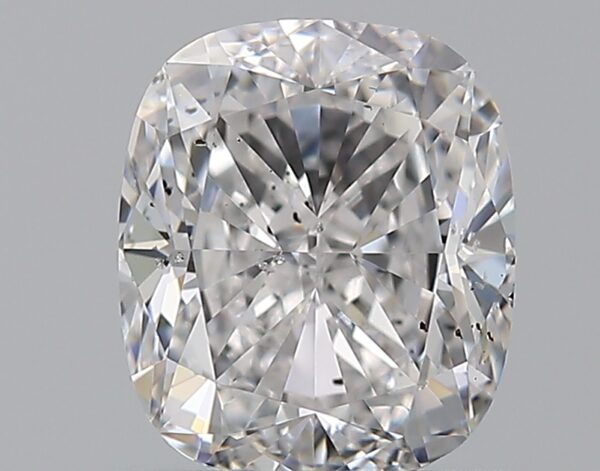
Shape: cushion
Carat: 1
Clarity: SI1
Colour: E
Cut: EX
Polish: EX
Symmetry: EX
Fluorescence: N
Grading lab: GIA
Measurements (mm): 6.14 x 5.26 x 3.57